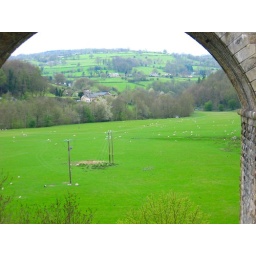
27 Apr 08 - View under the train bridge from Chirk aquaduct